Antonije Orešković

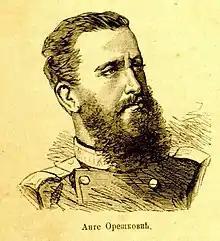
Antonije Orešković

Colonel Antonije "Ante" V. Orešković (7 January 1829 – 14 October 1906) was a Serbian colonel and a Serb of Military Frontier origin.